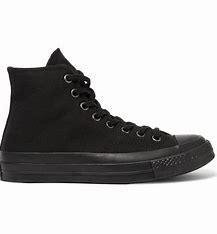
Brand: Converse
Model: Chuck Taylor All Star 1970S Canvas